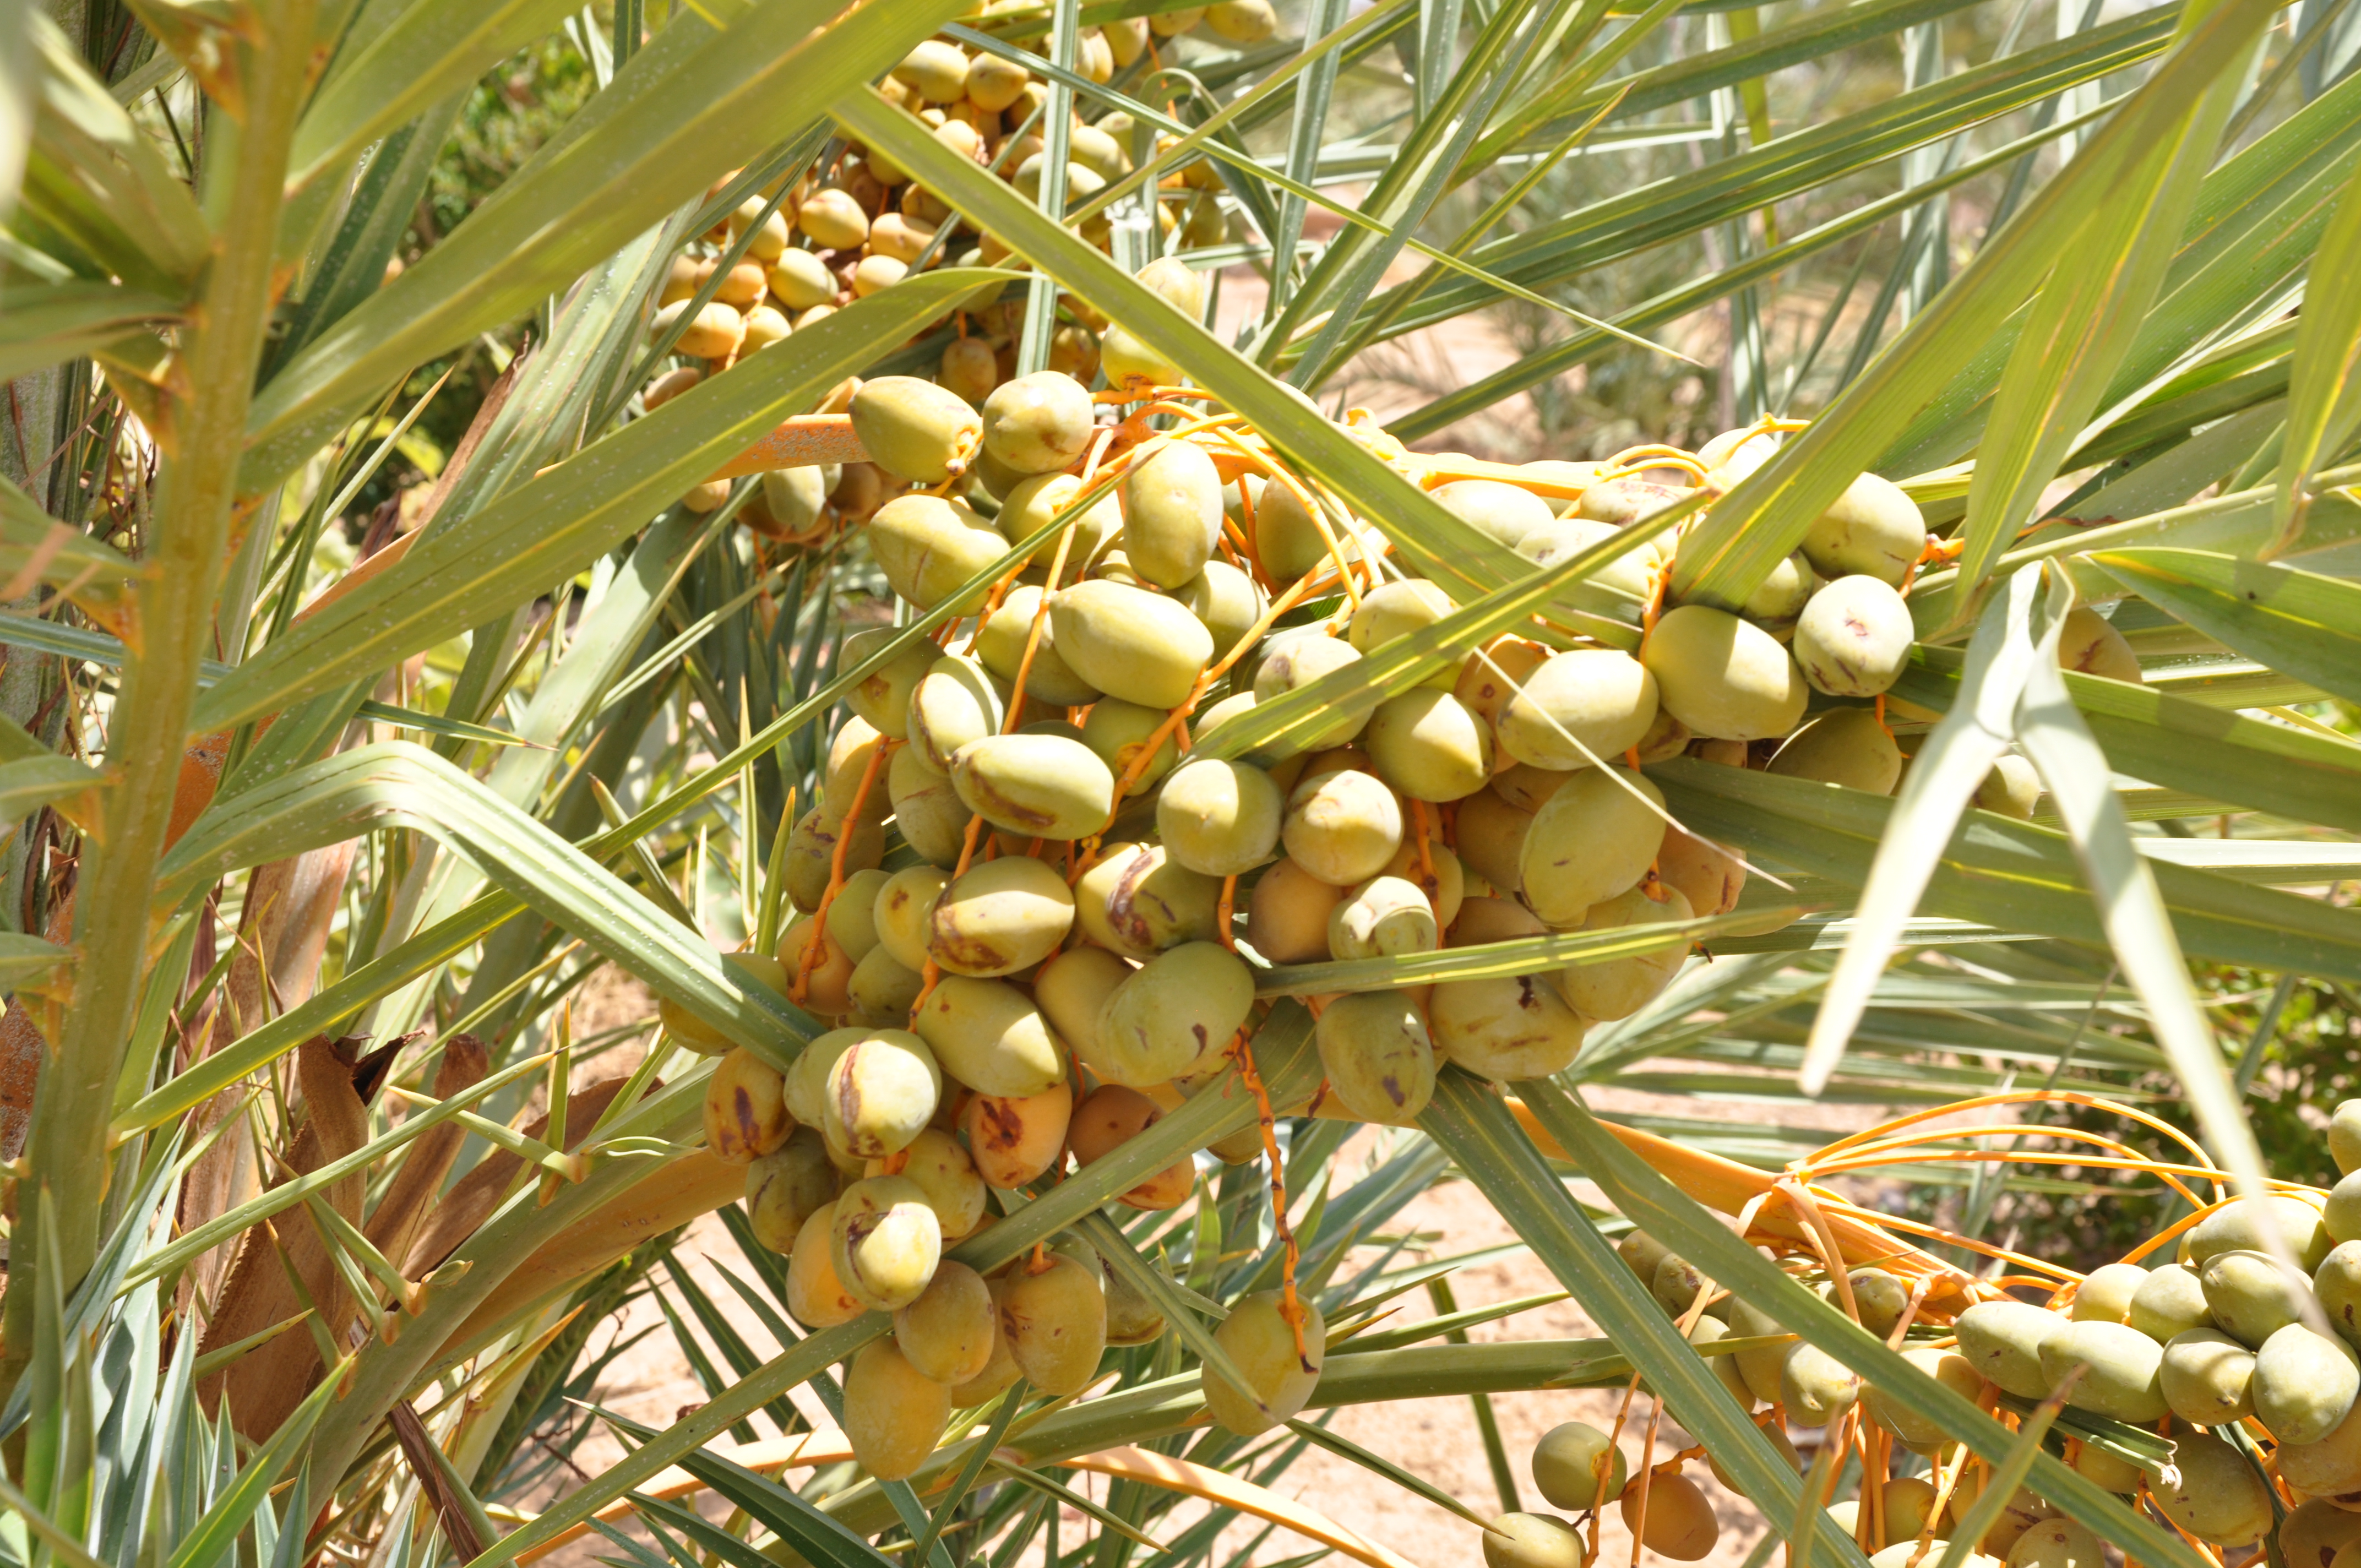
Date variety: Boumajhoul